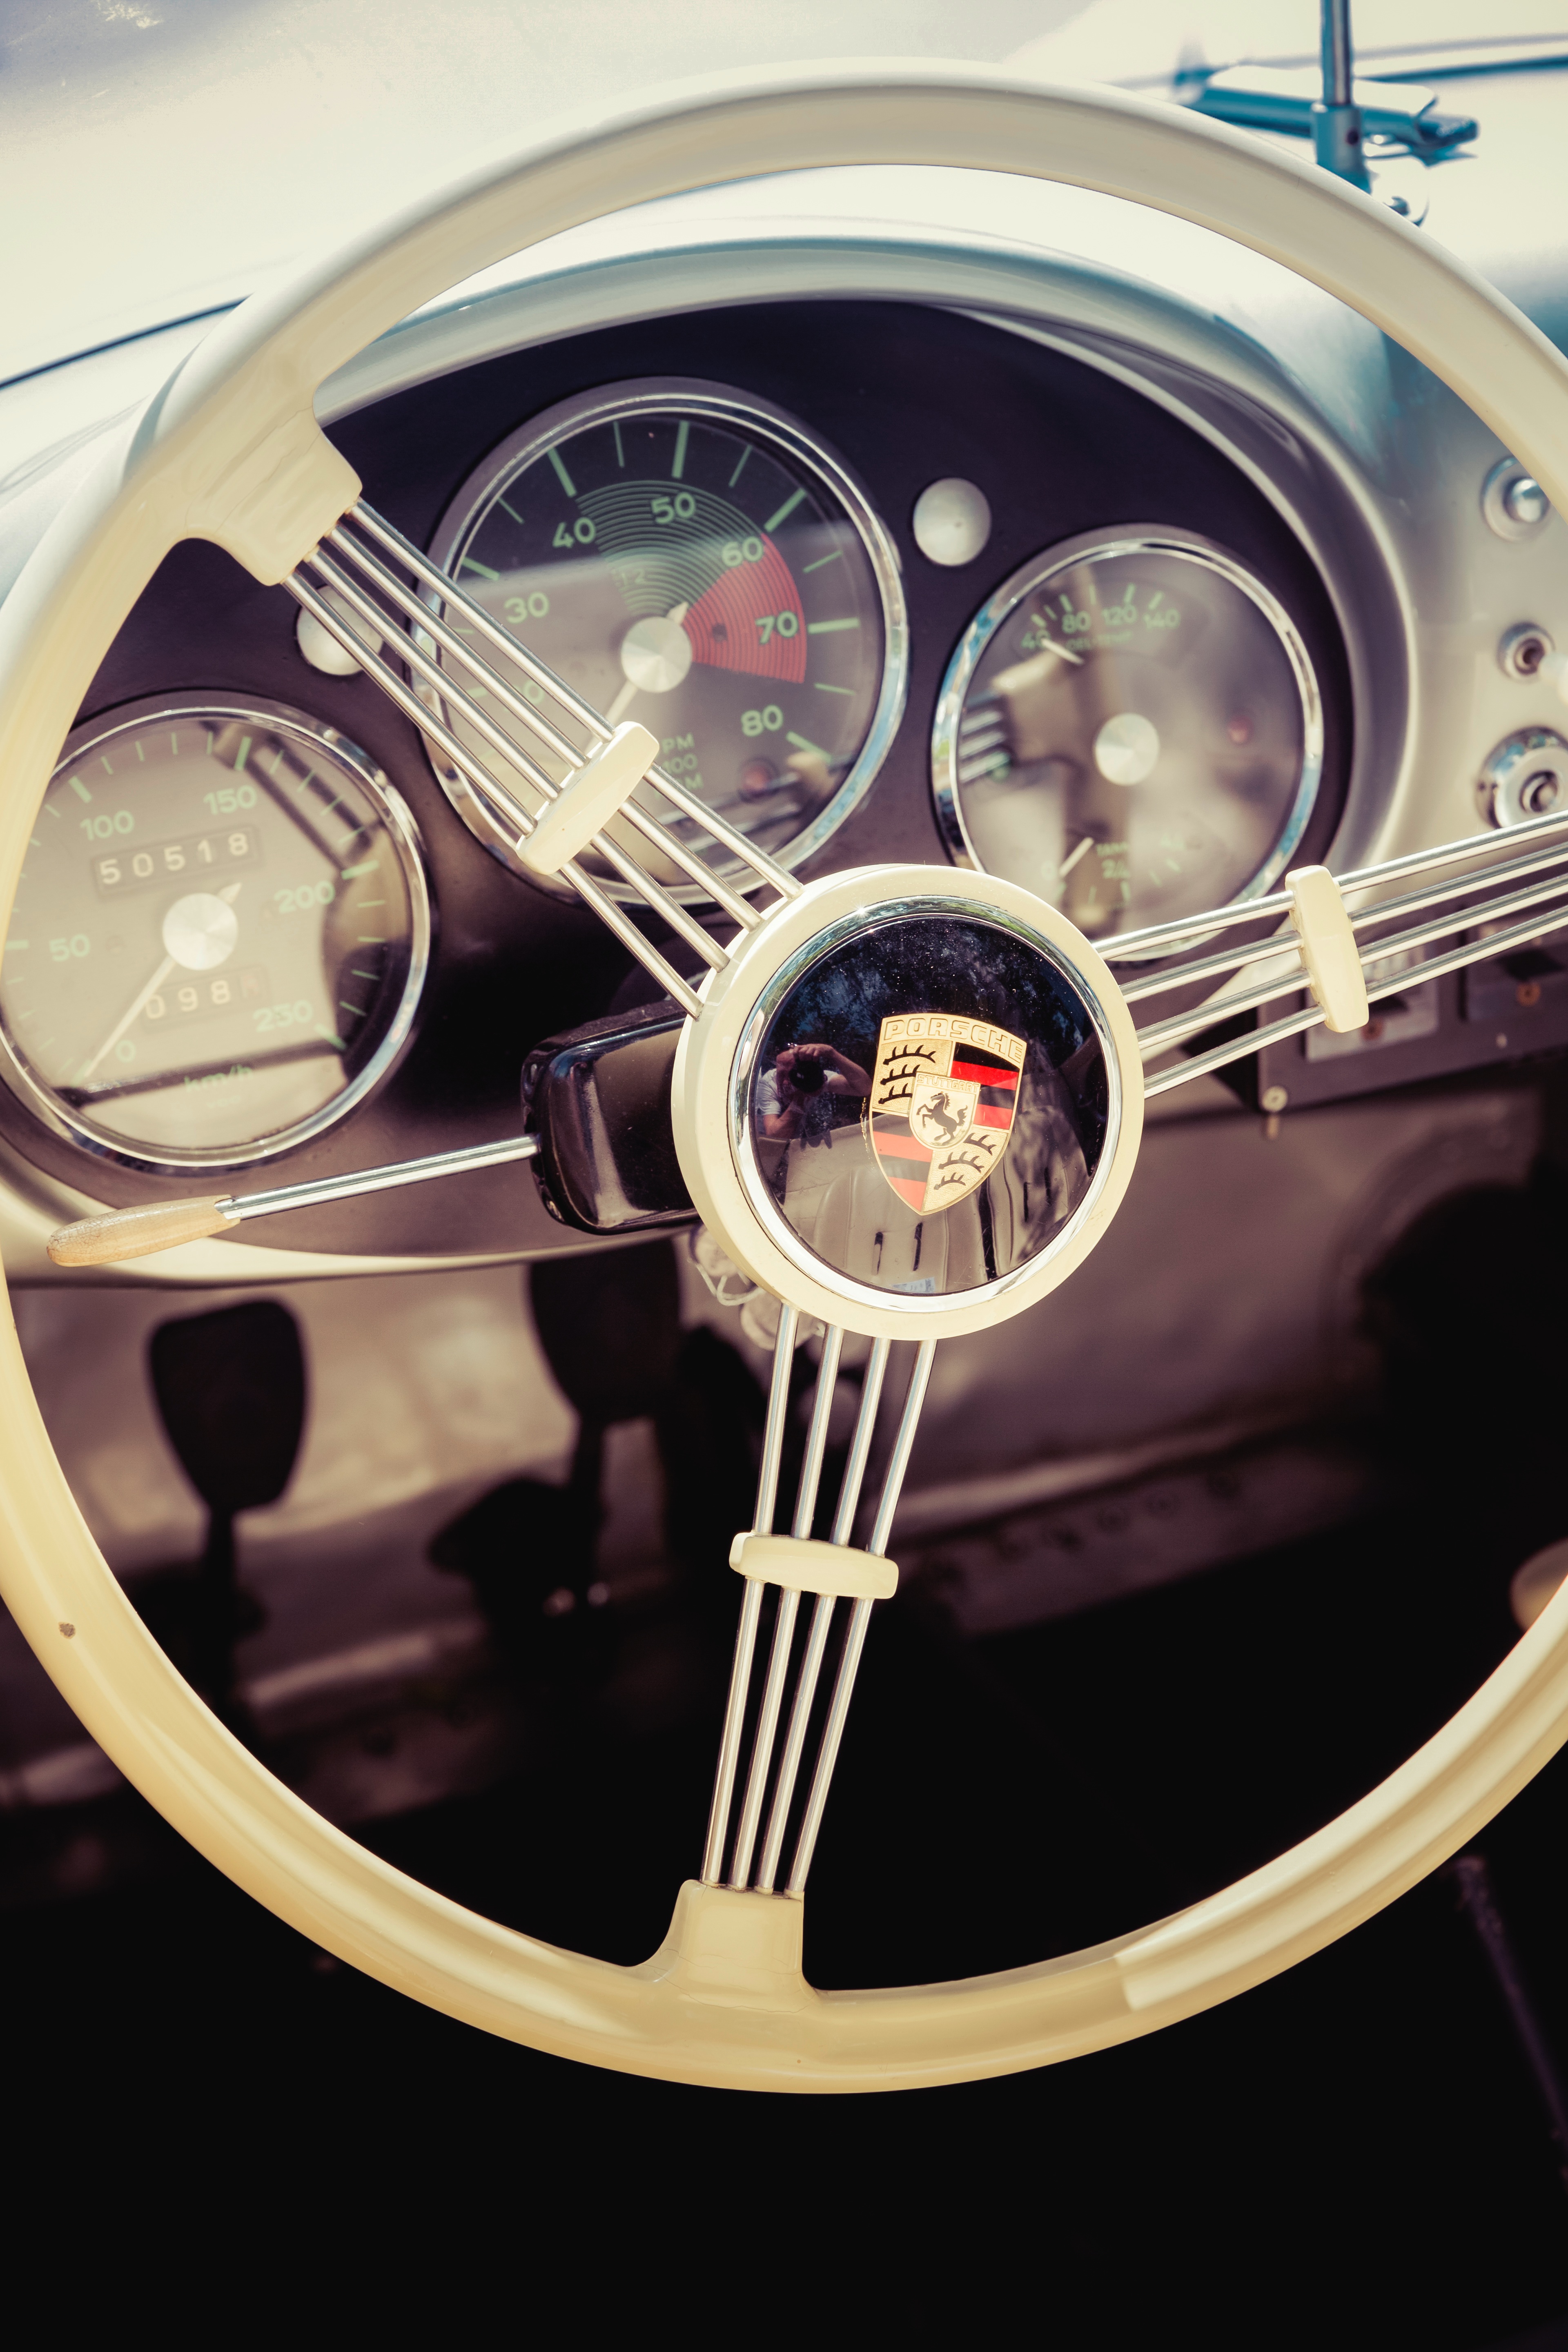
car, vintage, wheel, vehicle, spoke, gauge, steering wheel, dashboard, porsche, aircraft engine